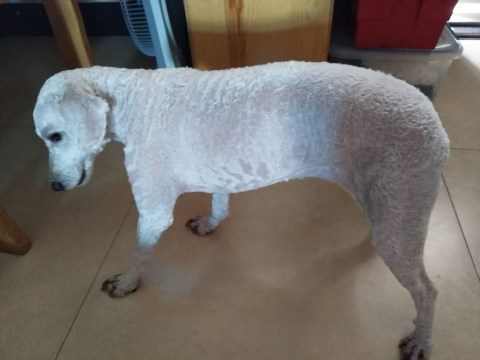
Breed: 2925-n000114-toy_poodle